Umpire (baseball)

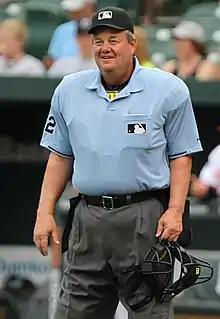
Joe West has umpired over 5,000 MLB games.

Umpires are often referred as "Blue" because of the traditional color of their uniforms. Standardized navy blue suits worn with white shirts and navy ties were adopted as umpire uniforms by the American Association. This semi-formal and business-like attire elevated the appearance of umpires above the clothing worn by players. The National League adopted the same uniform the following year, as did the American League when it became a major league in 1901. Minor leagues likewise followed suit. For many decades there were no difference between the umpire uniforms of the two major leagues except that National League umpires adopted an inside chest protector worn under their suits while American League umpires wore an outside (or "balloon") protector over their suits when calling balls and strikes at home plate.